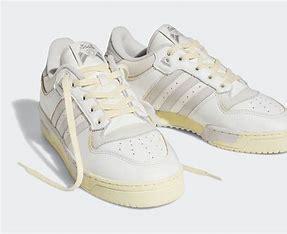
Brand: adidas
Model: originals Adidas Originals Rivalry